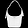
Label: Bag